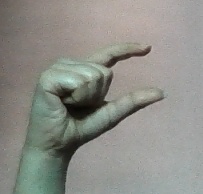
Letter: dal